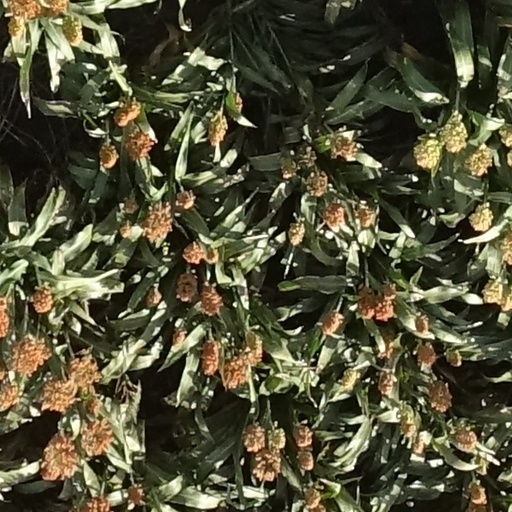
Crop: sorghum